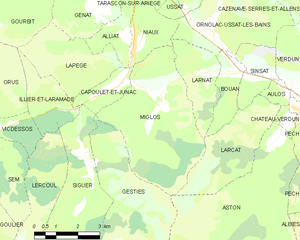
Carte des communes françaises: Miglos